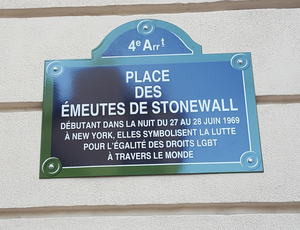
Place des Emeutes de Stonewall, Paris, le Marais (France).
Les émeutes de Stonewall sont une série de manifestations spontanées et violentes contre un raid de la police qui a eu lieu dans la nuit du 28 juin 1969 à New York, au Stonewall Inn. Ces événements sont souvent considérés comme le premier exemple de lutte des personnes gays, lesbiennes, bisexuels et transgenres contre un système soutenu par les autorités et persécutant les personnes homosexuelles. Ces émeutes représentent le moment symbolique marquant la réelle éclosion du militantisme LGBT, aux États-Unis et partout dans le monde.
La place des Émeutes-de-Stonewall est une voie du 4ᵉ arrondissement de Paris, en France.